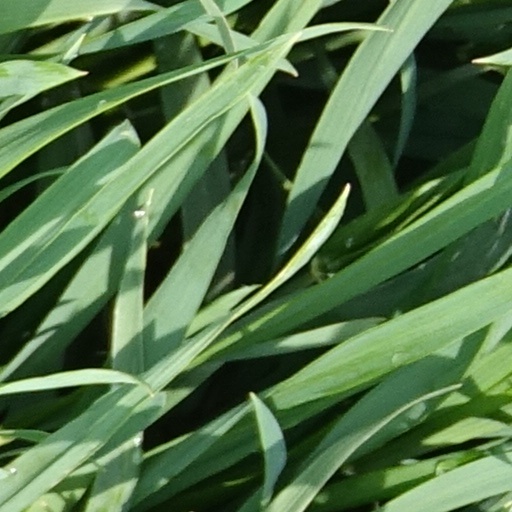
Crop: wheat